Saint Petersburg

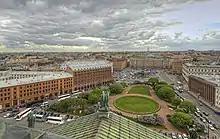
View of the city from the Saint Isaac's Cathedral

During World War II, German forces besieged Leningrad following the Axis invasion of the Soviet Union in June 1941. The siege lasted 872 days, or almost two and a half years, from 8 September 1941 to 27 January 1944.